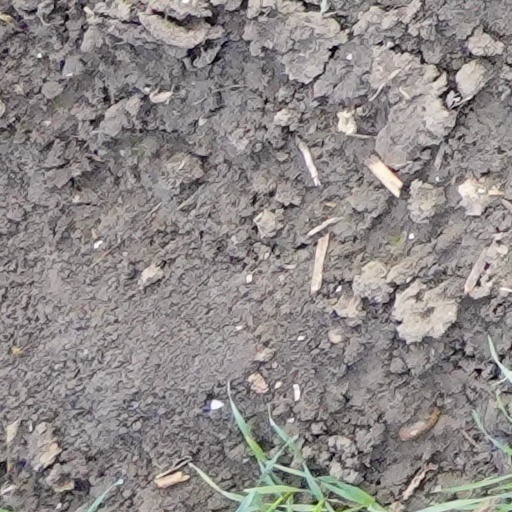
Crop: wheat